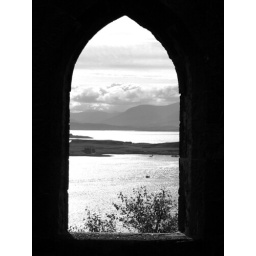
lovely view through a stone archway of the coast of Oban in the west scottish isles